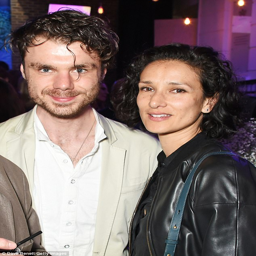
also starring : actors nipped into the theatre - themed event